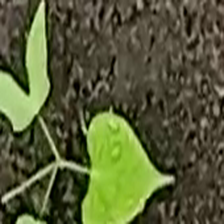
Weed species: Obscure_morning _glory(Ipomoea obscura)